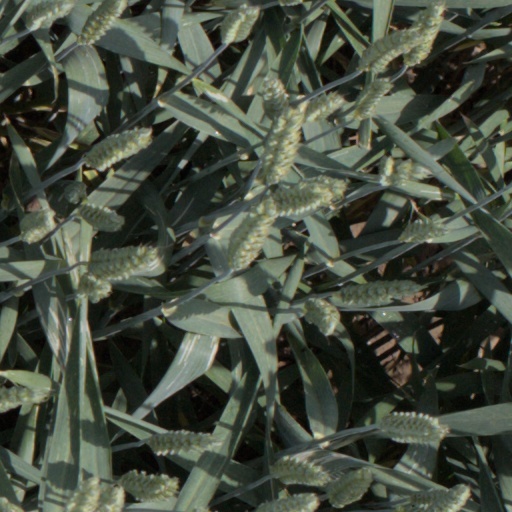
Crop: wheat